Oxidative dissolution of silver nanoparticles

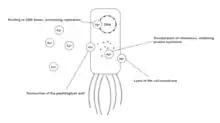
Oxidative dissolution of AgNPs leads to antimicrobial conditions. Ag+ destroys several metabolic mechanisms of bacteria, as it: binds to bases in the DNA, preventing cell replication, denatures ribosomes thereby preventing protein synthesis, lyses the bacterial cell membrane, and destroys bacterial peptidoglycan walls.

Antibacterial, antiviral and anti-fungal properties have been investigated in response to AgNP dissolution. Antibacterial activities of AgNPs are much stronger in oxygenic conditions than anoxic conditions. Through their oxidative dissolution in biological systems, AgNPs can target important biomolecules such as “DNA, peptides, and cofactors” as well as absorb into nonspecific moieties and simultaneously disrupt several metabolic pathways. They have been known to act as a bridging agent between thiols, to have affinity for organic amines and phosphates. The combination of silver ions’ reaction with biomolecules with oxidative stress, ultimately leads to toxicity in biological environment.